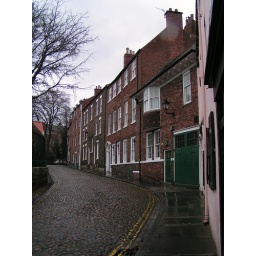
South Bailey, the street leading down to Prebends Bridge over the river Wear, Durham city, 2009.